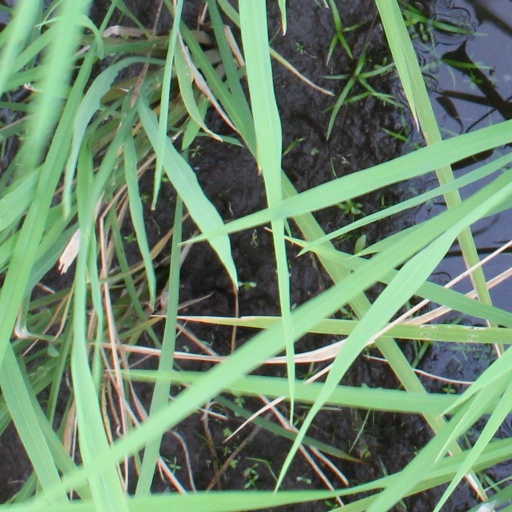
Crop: rice